Senda Berenson Abbott

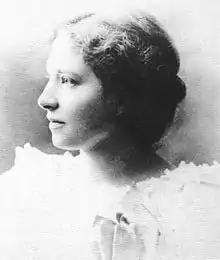
Senda Berenson in 1888

Abbott was born as Senda Valvrojenski to Albert Valvrojenski and Judith Valvrojenski (née Mickleshanski) in Butrimonys, Vilnius Governorate, Russian Empire to a Lithuanian Jewish family, who would immigrate to the United States when she was seven years old. Her older brother was Bernard Berenson, and she would later have another younger brother and two younger sisters. Her father Albert grew up following an educational track of classical Jewish learning and contemplated becoming a rabbi. However, he became a practitioner of Haskalah, a European movement which advocated more integration of Jews into secular society. After his home and lumber business were burned to the ground, he lived with his more traditionalist in-laws who pressured him to enroll Bernard with a Hebrew and Aramaic tutor. He decided to move to the United States to raise his family according to his own beliefs, moving alone in 1874 to the West End of Boston. He became a "poor peddler of pots and pans", selling his wares in nearby towns. Albert changed his surname to Berenson soon after his arrival as part of his "Westernization". After months of work, he sent for his family in 1875.